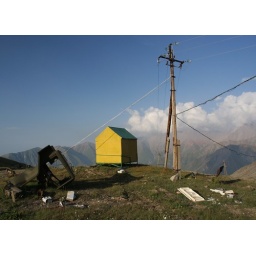
little wooden house in the mountains